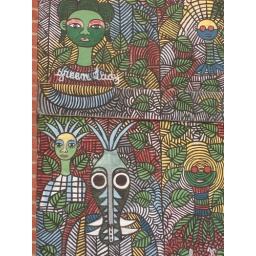
wall art/mural painted on brick just above blue nile botanicals in d.c.